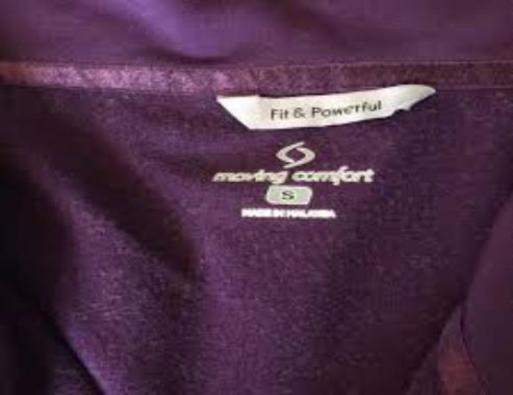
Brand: moving comfort-2
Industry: Clothes